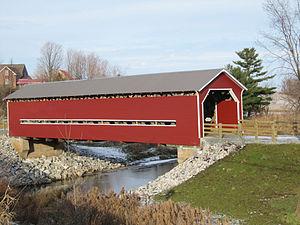
Pont Joseph-Édouard-Perrault après les rénovations de 2011
La rivière des Pins est un affluent de la rivière Nicolet laquelle se déverse sur la rive sud du fleuve Saint-Laurent. La rivière des Pins coule dans les municipalités de Saint-Rémi-de-Tingwick, de Tingwick, Warwick et de Saint-Albert-de-Warwick, dans la municipalité régionale de comté de Arthabaska, dans la région du Centre-du-Québec, au Québec, au Canada.
Warwick est une ville du Québec, située dans la municipalité régionale de comté d'Arthabaska et dans la région administrative du Centre-du-Québec.
Cette liste recense les biens du patrimoine immobilier du Centre-du-Québec inscrits au répertoire du patrimoine culturel du Québec. Cette liste est divisées par municipalité régionale de comté géographique.